2019 AFL Women's best and fairest

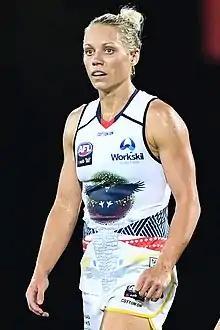
2019 AFL Women's best and fairest winner Erin Phillips

The 2019 AFL Women's best and fairest was the award presented to the player adjudged the best and fairest player during the 2019 AFL Women's season. Erin Phillips of the Adelaide Football Club won the award for the second time, winning with 19 votes.